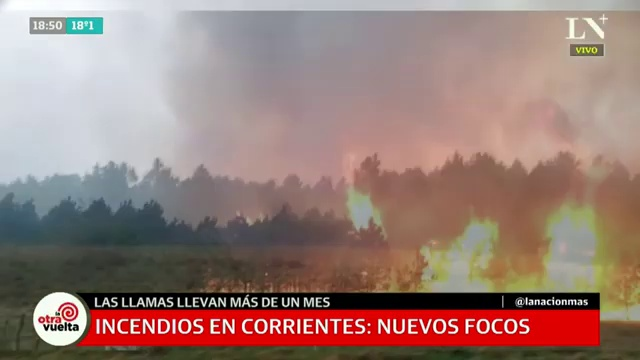
Fire: yes
Smoke: yes